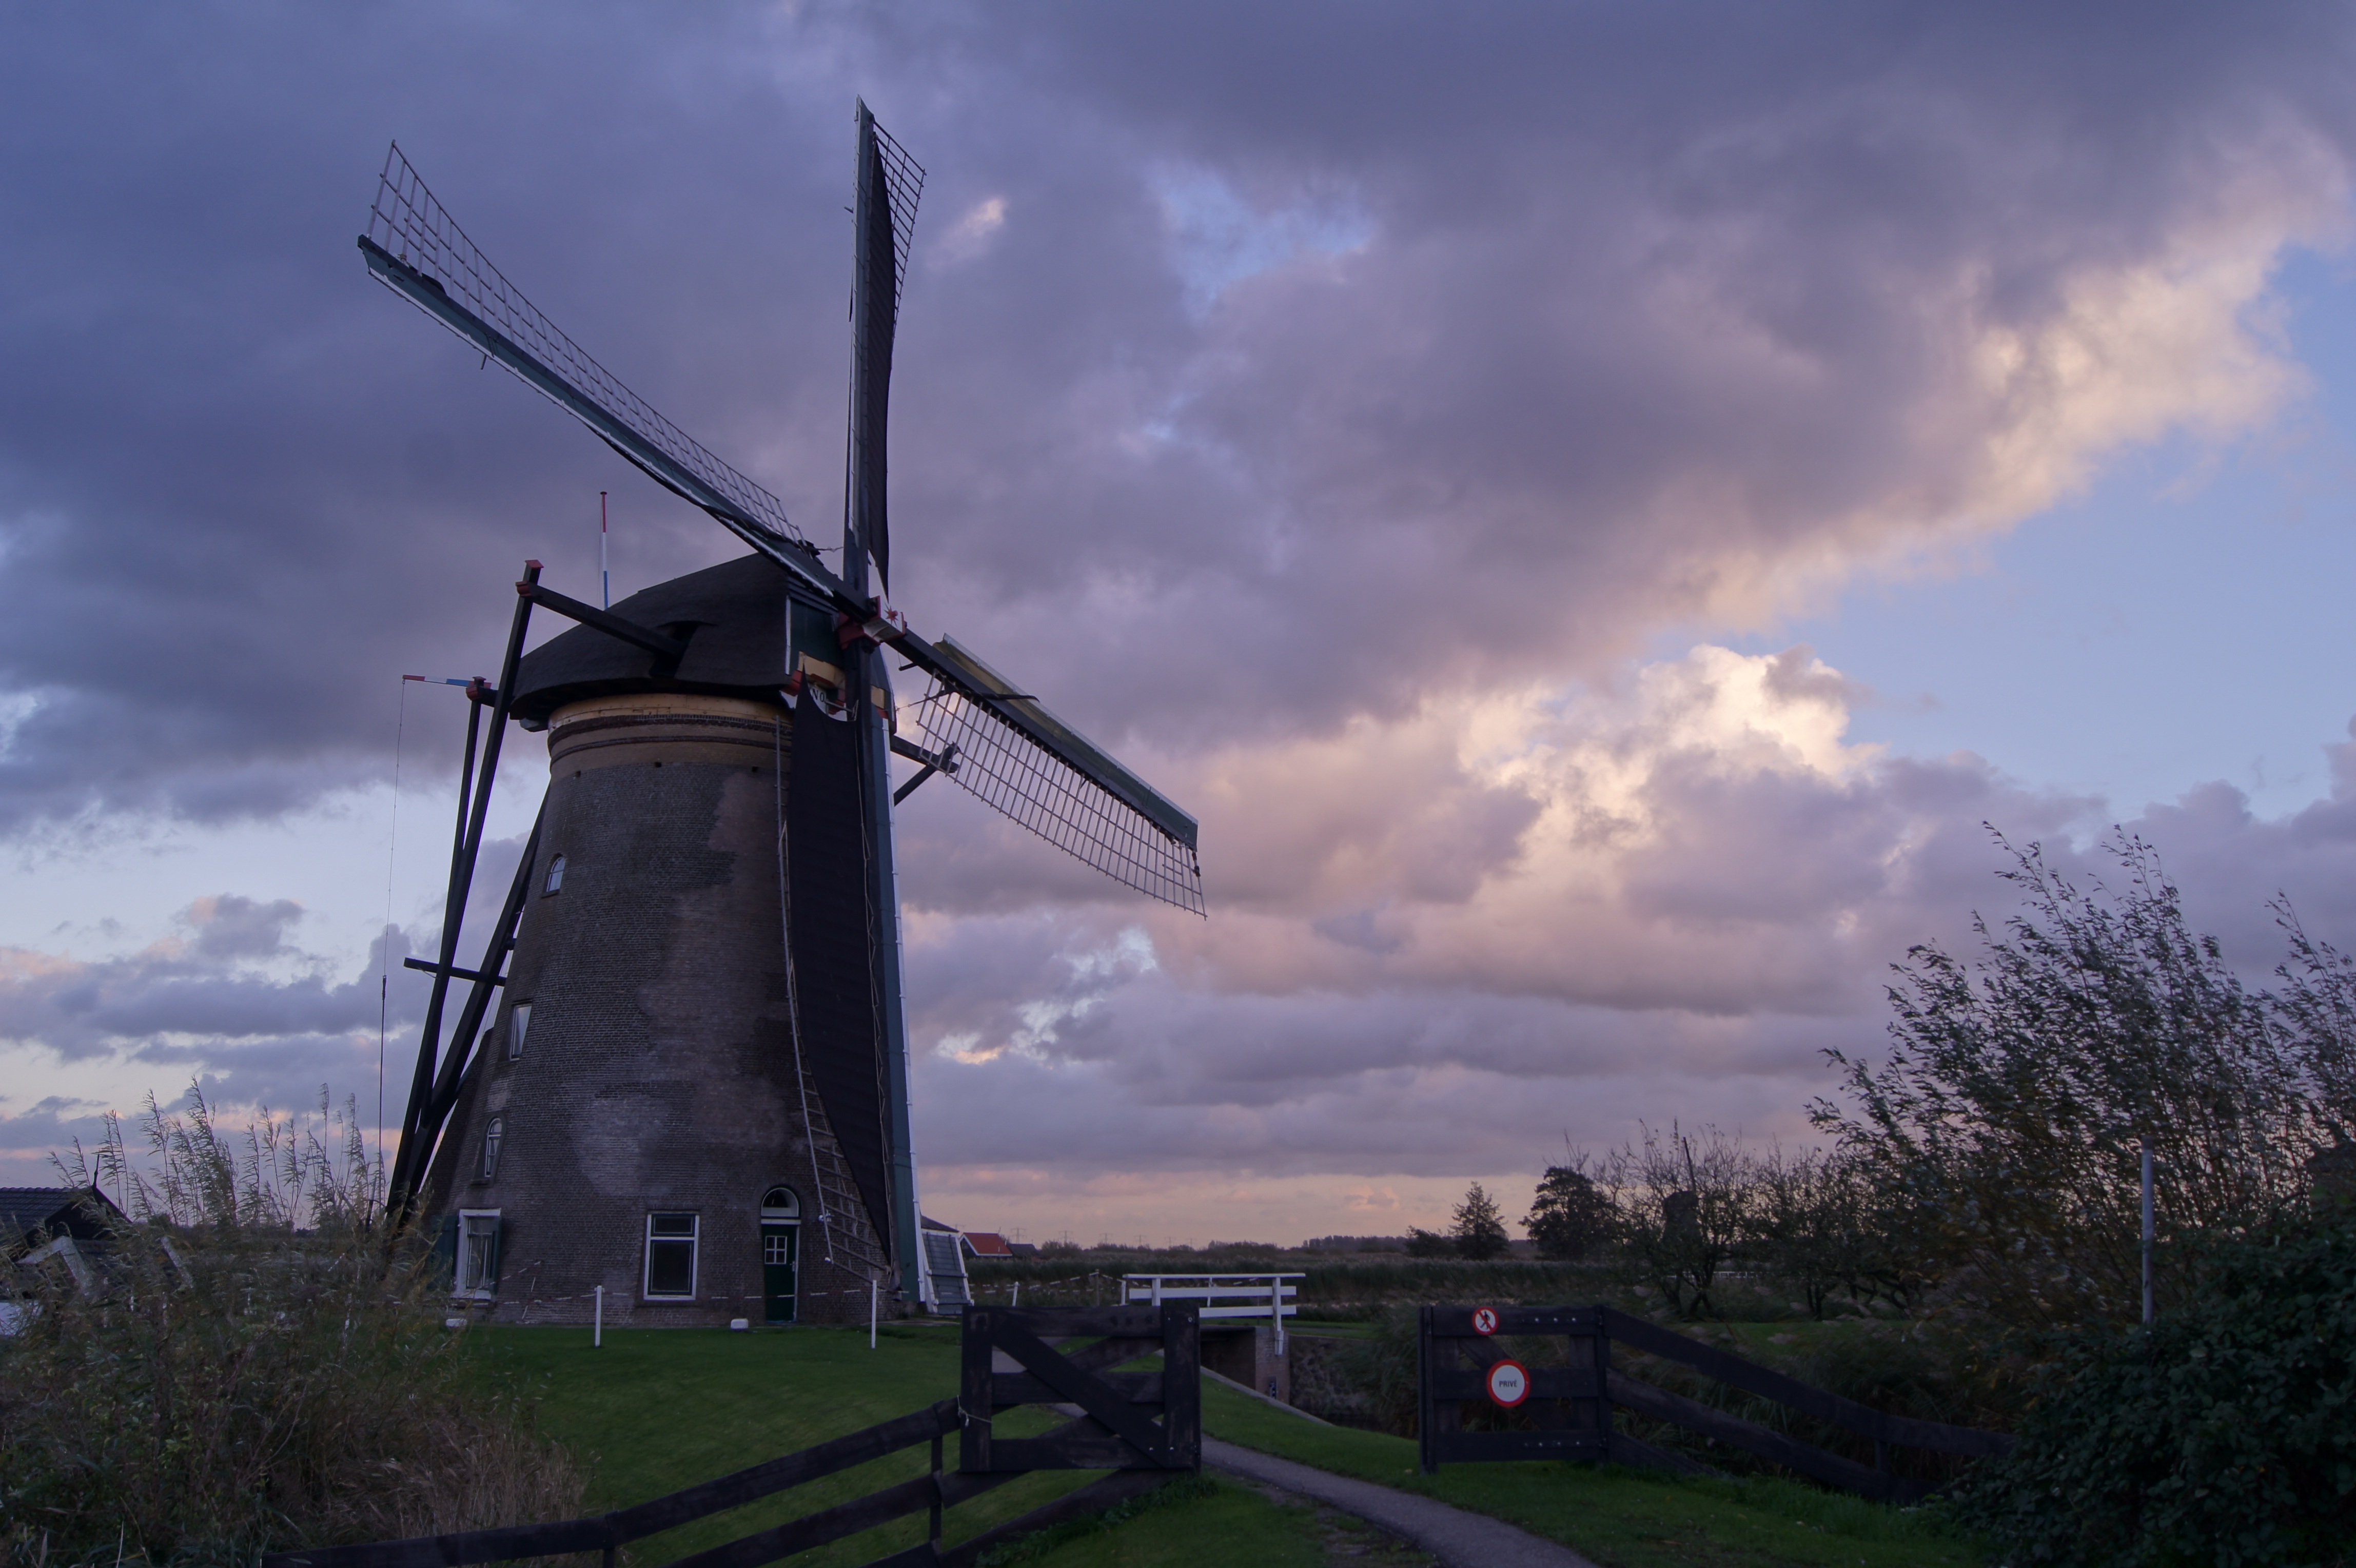
wing, architecture, sky, wood, windmill, wind, building, old, autumn, machine, agriculture, grind, wind power, holland, netherlands, clouds, mill, turn, historically, windr der, old mill, dutch windmill, flour mill